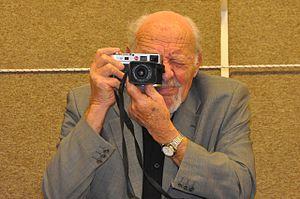
David Rubinger, né le 29 juin 1924 à Vienne et mort le 1ᵉʳ mars 2017 à Jérusalem, est un reporter-photographe israélien.